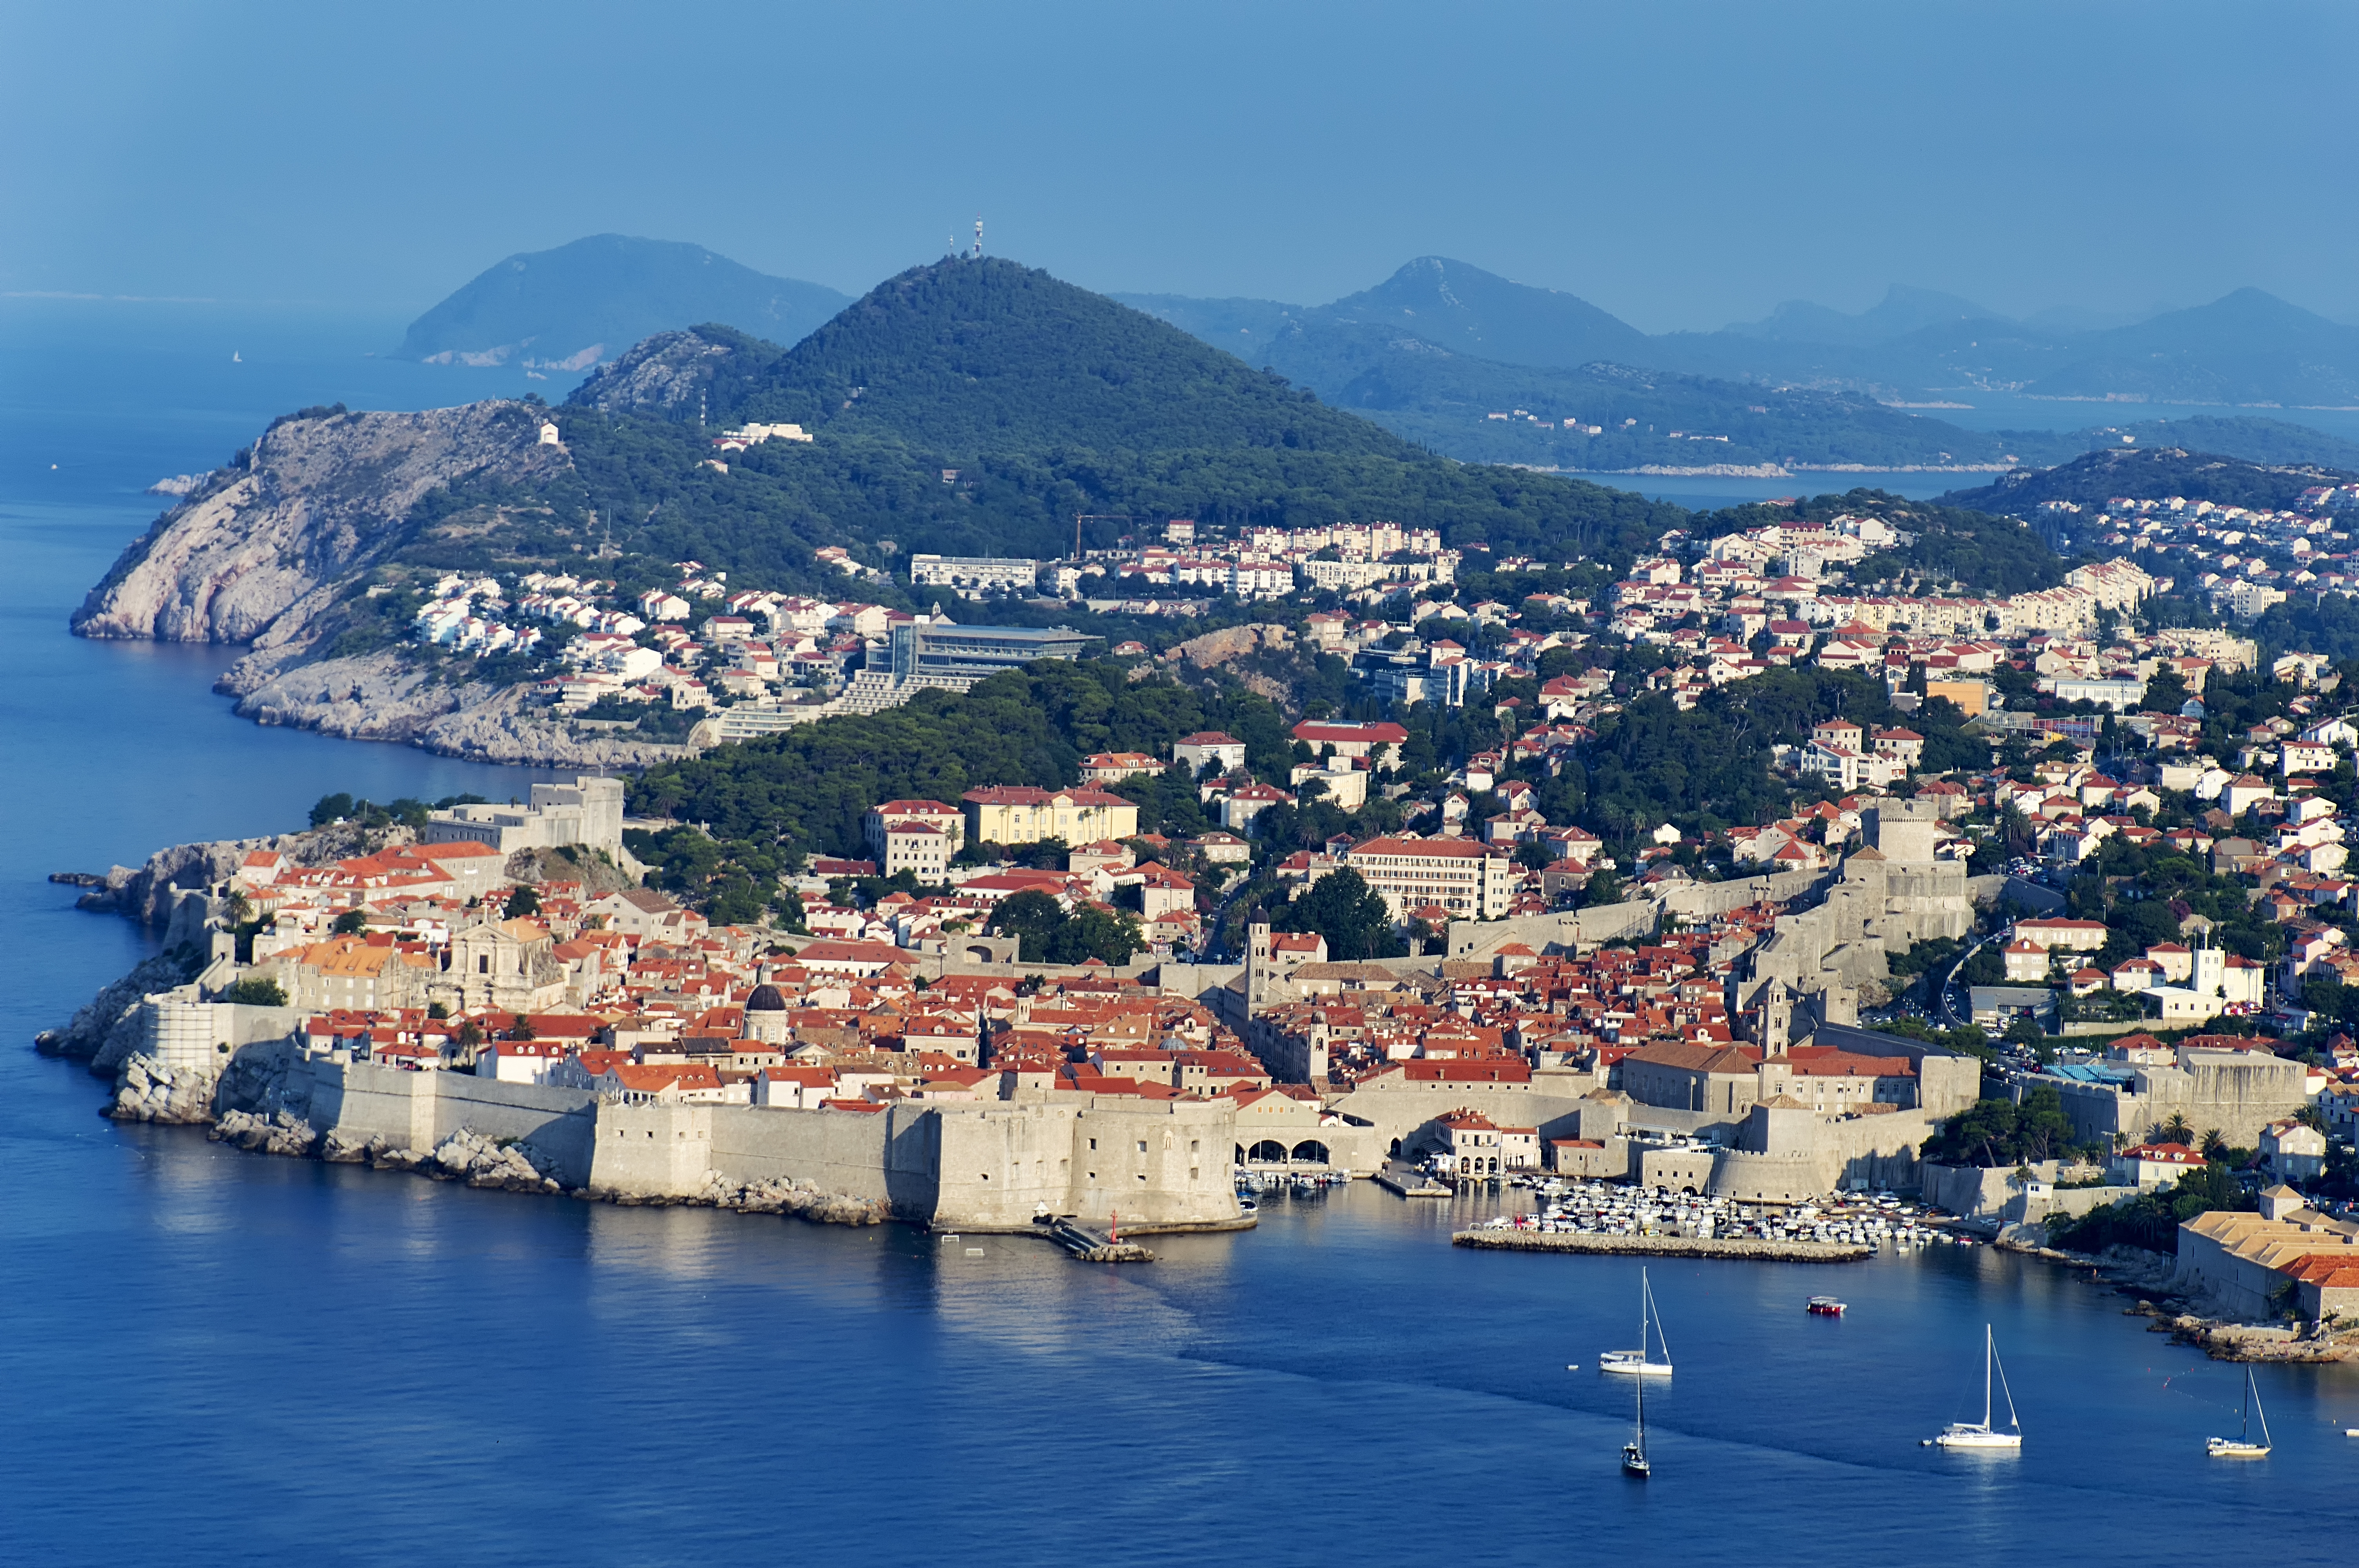
sea, coast, water, sky, town, old, city, wall, cityscape, bay, harbor, trees, hills, croatia, buildings, mountains, boats, dubrovnik, cape, aerial photography